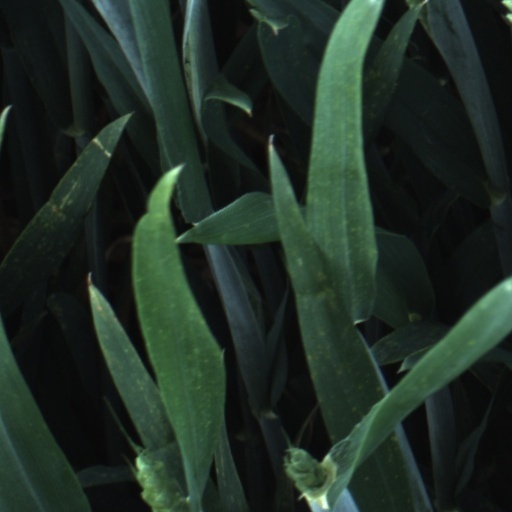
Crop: wheat